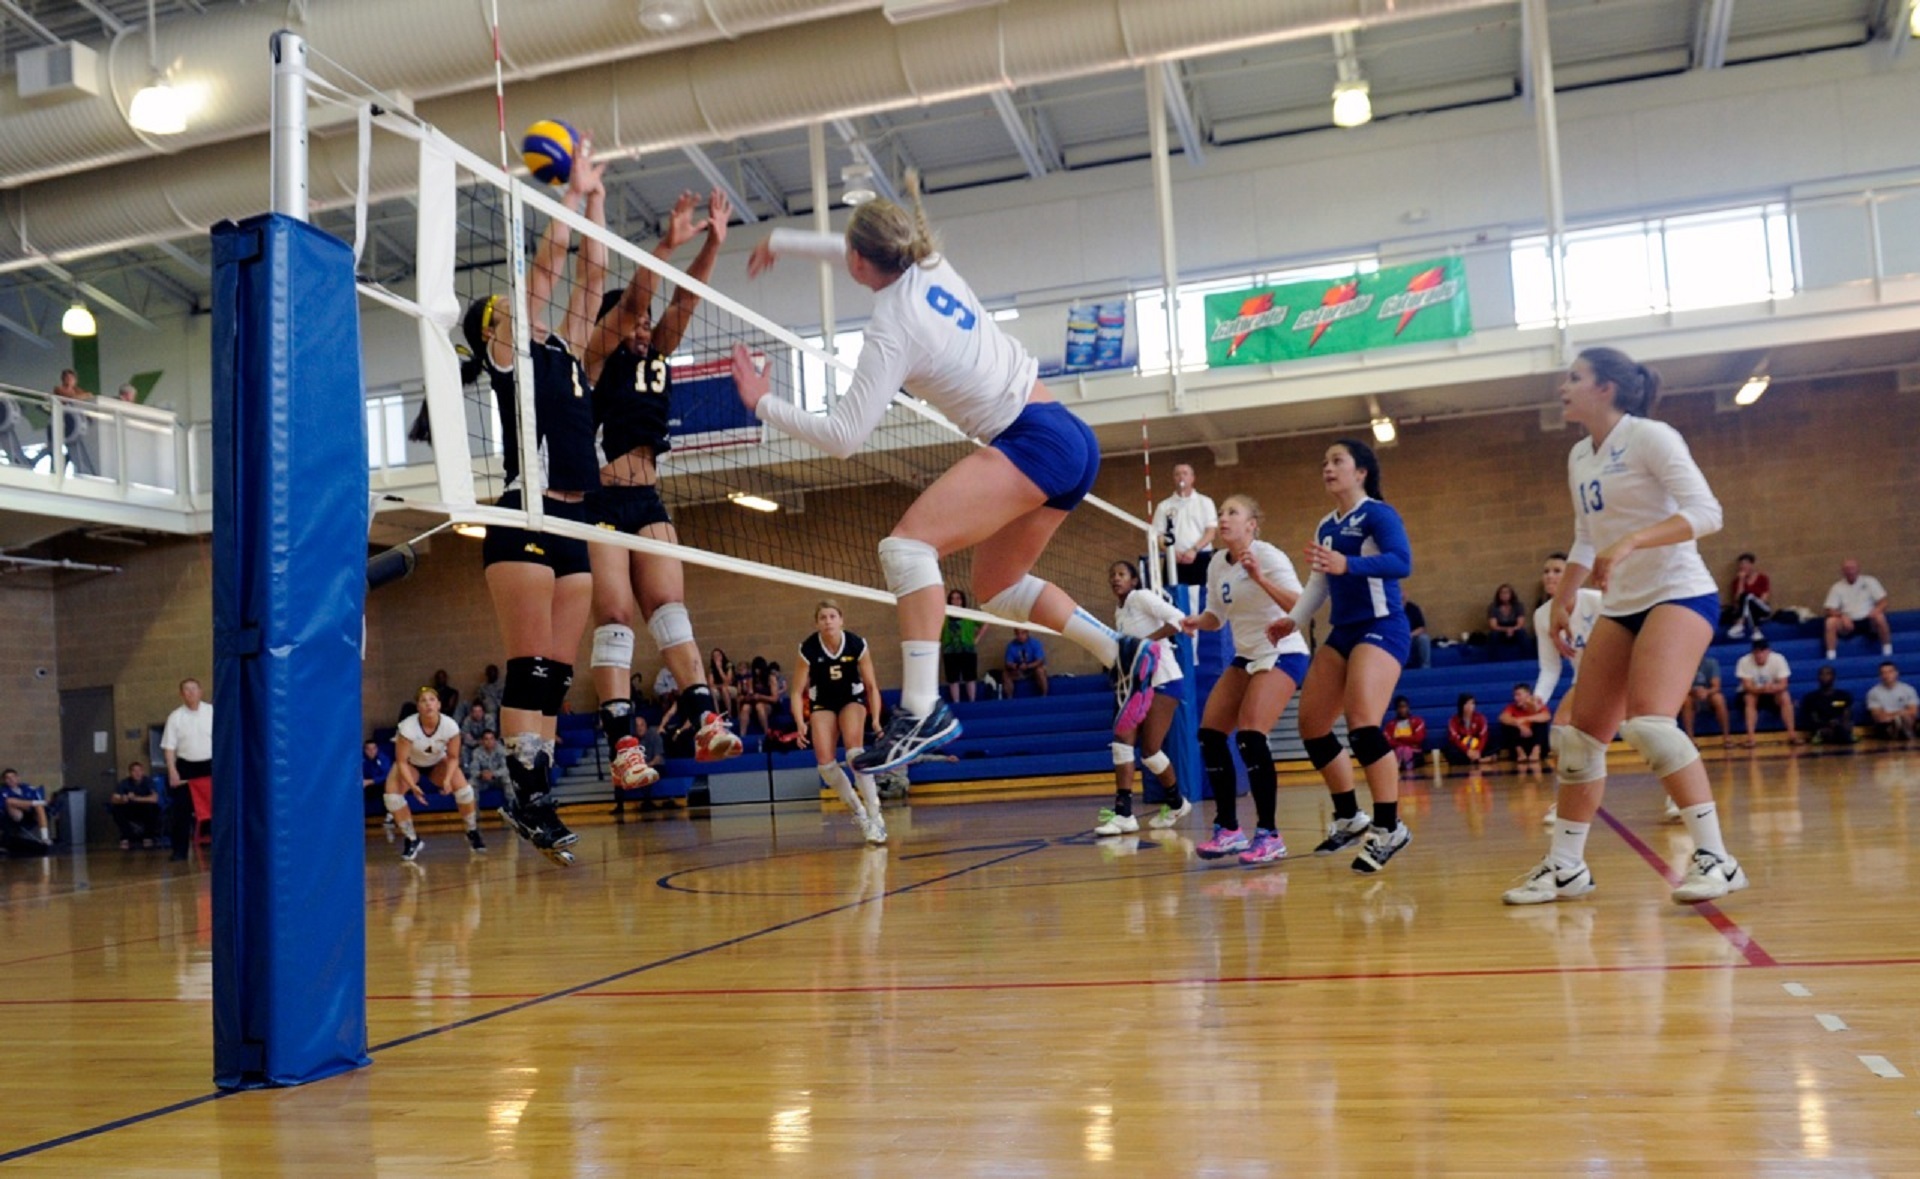
girl, sport, game, jump, female, spike, block, competition, team, women, sports, net, ball, match, court, serve, volleyball, return, ball game, ball over a net games